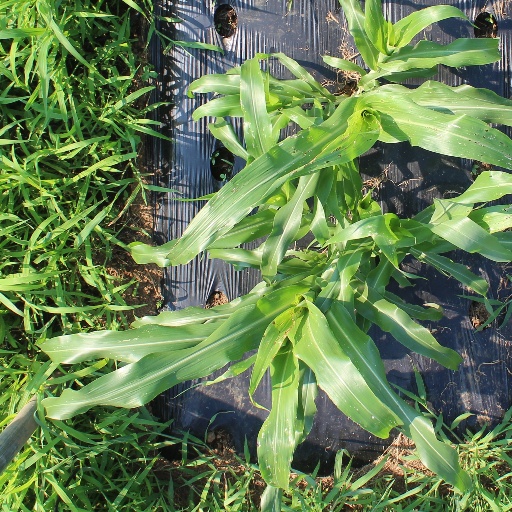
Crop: sorghum